Michaelerplatz

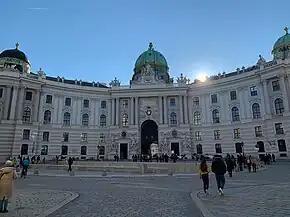
Michaelerplatz facing southwest toward the Hofburg's "Michaelertrakt" as planned by Fischer von Erlach the Younger

The Michaelerplatz (English: St. Michael's Square) is a major square in the center of Vienna. It is a baroque, star-shaped square that functions as the point of intersection of several inner-city streets – the Kohlmarkt, the Herrengasse, the Schauflergasse, and the Reitschulgasse – as well as the northeast entry point to the Hofburg. The square is named after St. Michael's Church, which lies on the eastern part of the Michaelerplatz.